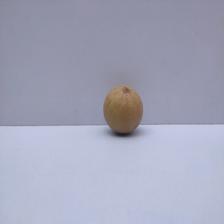
Size: Small